Titãs

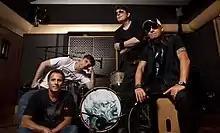
Titãs as of 2013. From left to right: Tony Bellotto, Paulo Miklos, Branco Mello, and Sergio Britto.

In 2013, Titãs performed new songs live, part of their Titãs Inédito (Titãs Unseen) tour. They were planning to begin work on a new album in April or May 2014. Miklos said the album was likely to be "heavy, dirty and mean". Later, Britto confirmed that the album would be released in early May and that the band was already recording songs for it, but it was yet to be titled. In March, radio Globo FM announced that the album would be actually released in April and would feature 14 tracks. On 16 April, the band announced that the album was ready and would be really released in May, via Som Livre records. On 28 April, they announced the title, cover and release date for the album, which is called "Nheengatu" and was released on 12 May. In August 2015, they released "Nheengatu ao Vivo", a live album and DVD with songs from their "Nheengatu Tour".